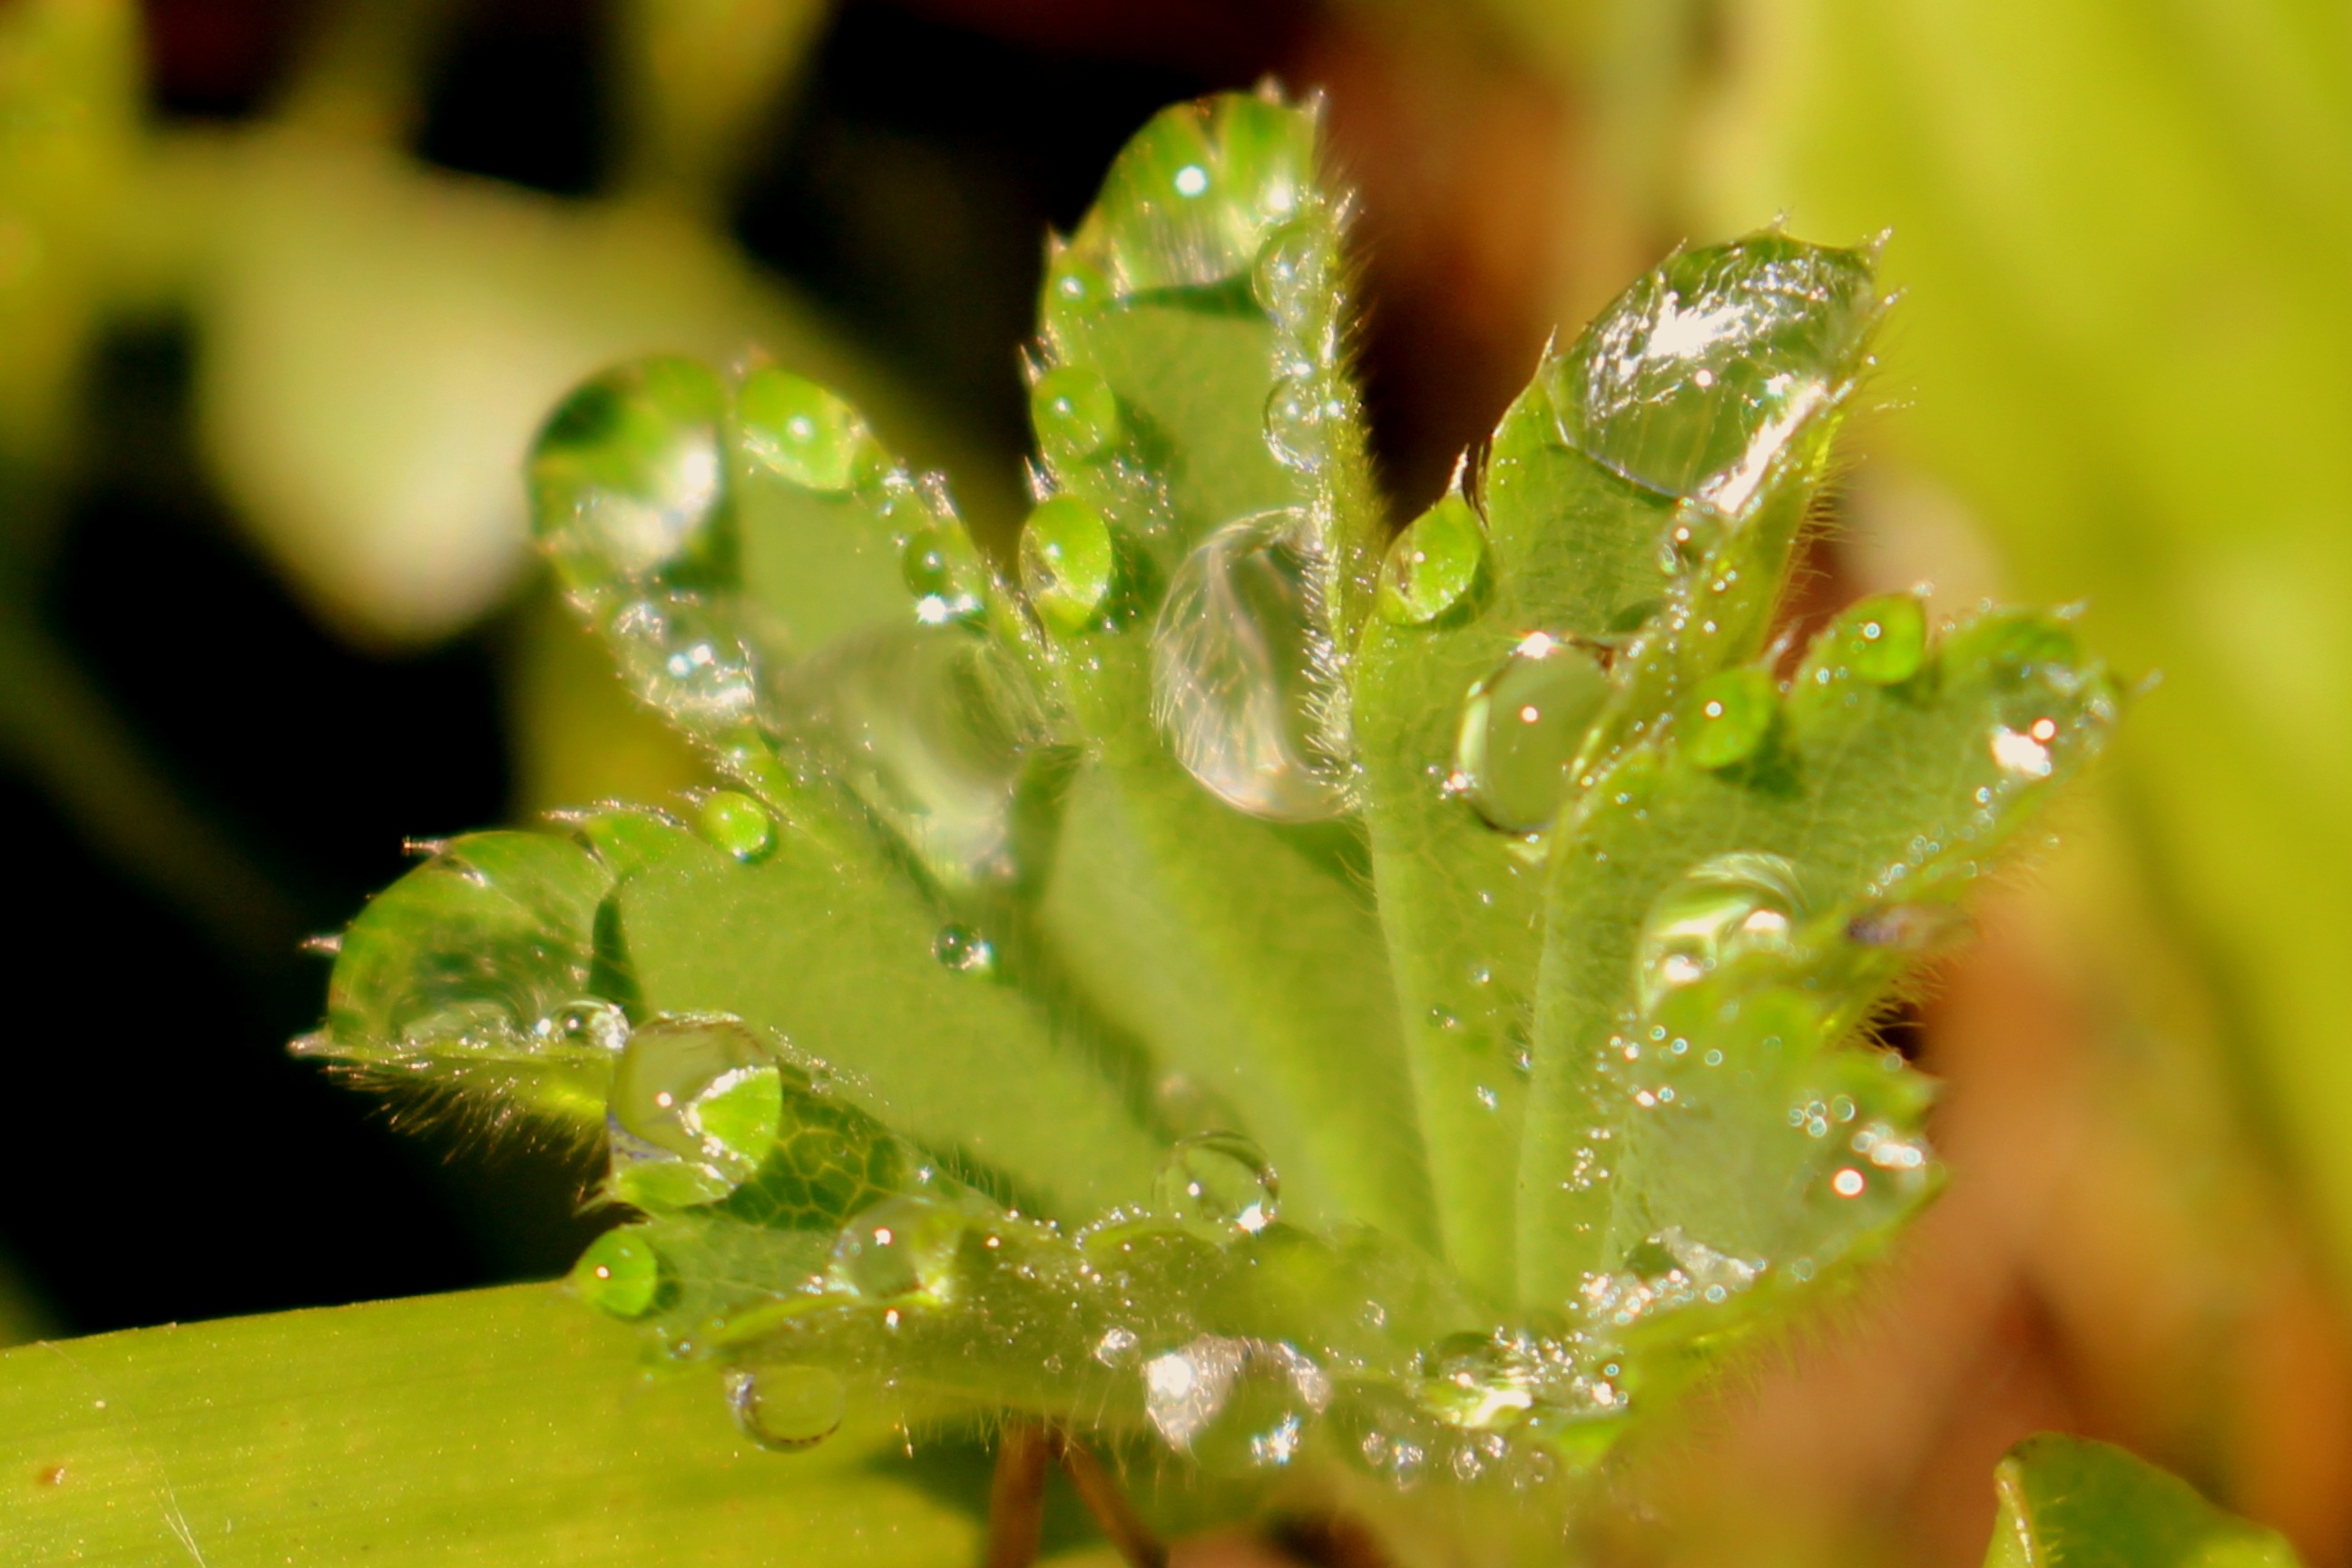
nature, grass, drop, dew, plant, photography, meadow, leaf, flower, raindrop, green, produce, botany, flora, close up, herbs, moisture, macro photography, alpine flower, frauenmantel, mountain woman coat, silver coat, alps silbermantel, annual plant, plant stem, land plant